Lizeta Nikolaou

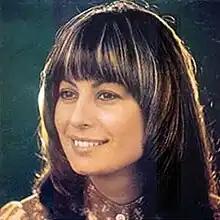

Elisavet Katikaridou Kalamaria (Greek: Ελισάβετ Κατικαρίδου Καλαμαριά; 2 October 1948 – 11 August 2023), best known as Lizeta Nikolaou (Greek: Λιζέτα Νικολάου), was a Greek singer.